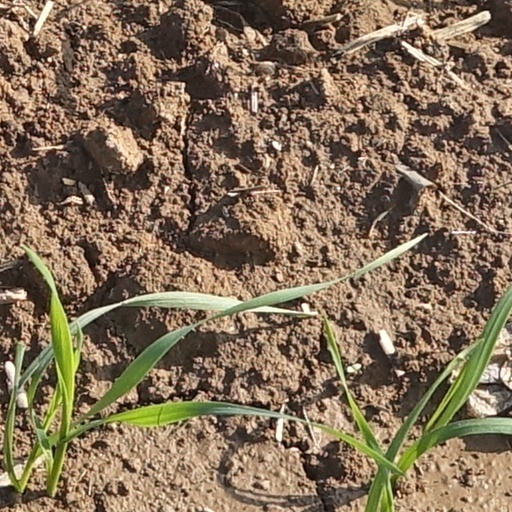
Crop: wheat